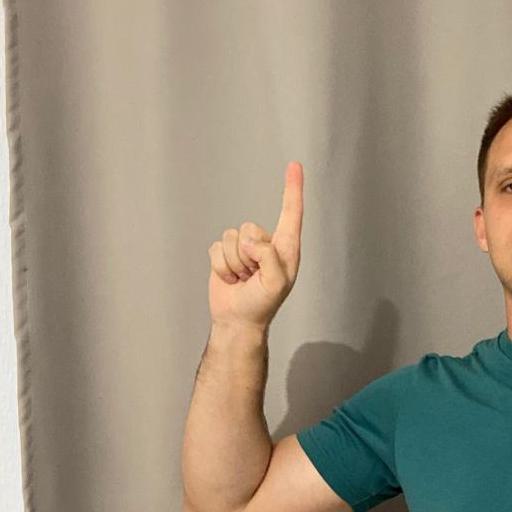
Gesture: one